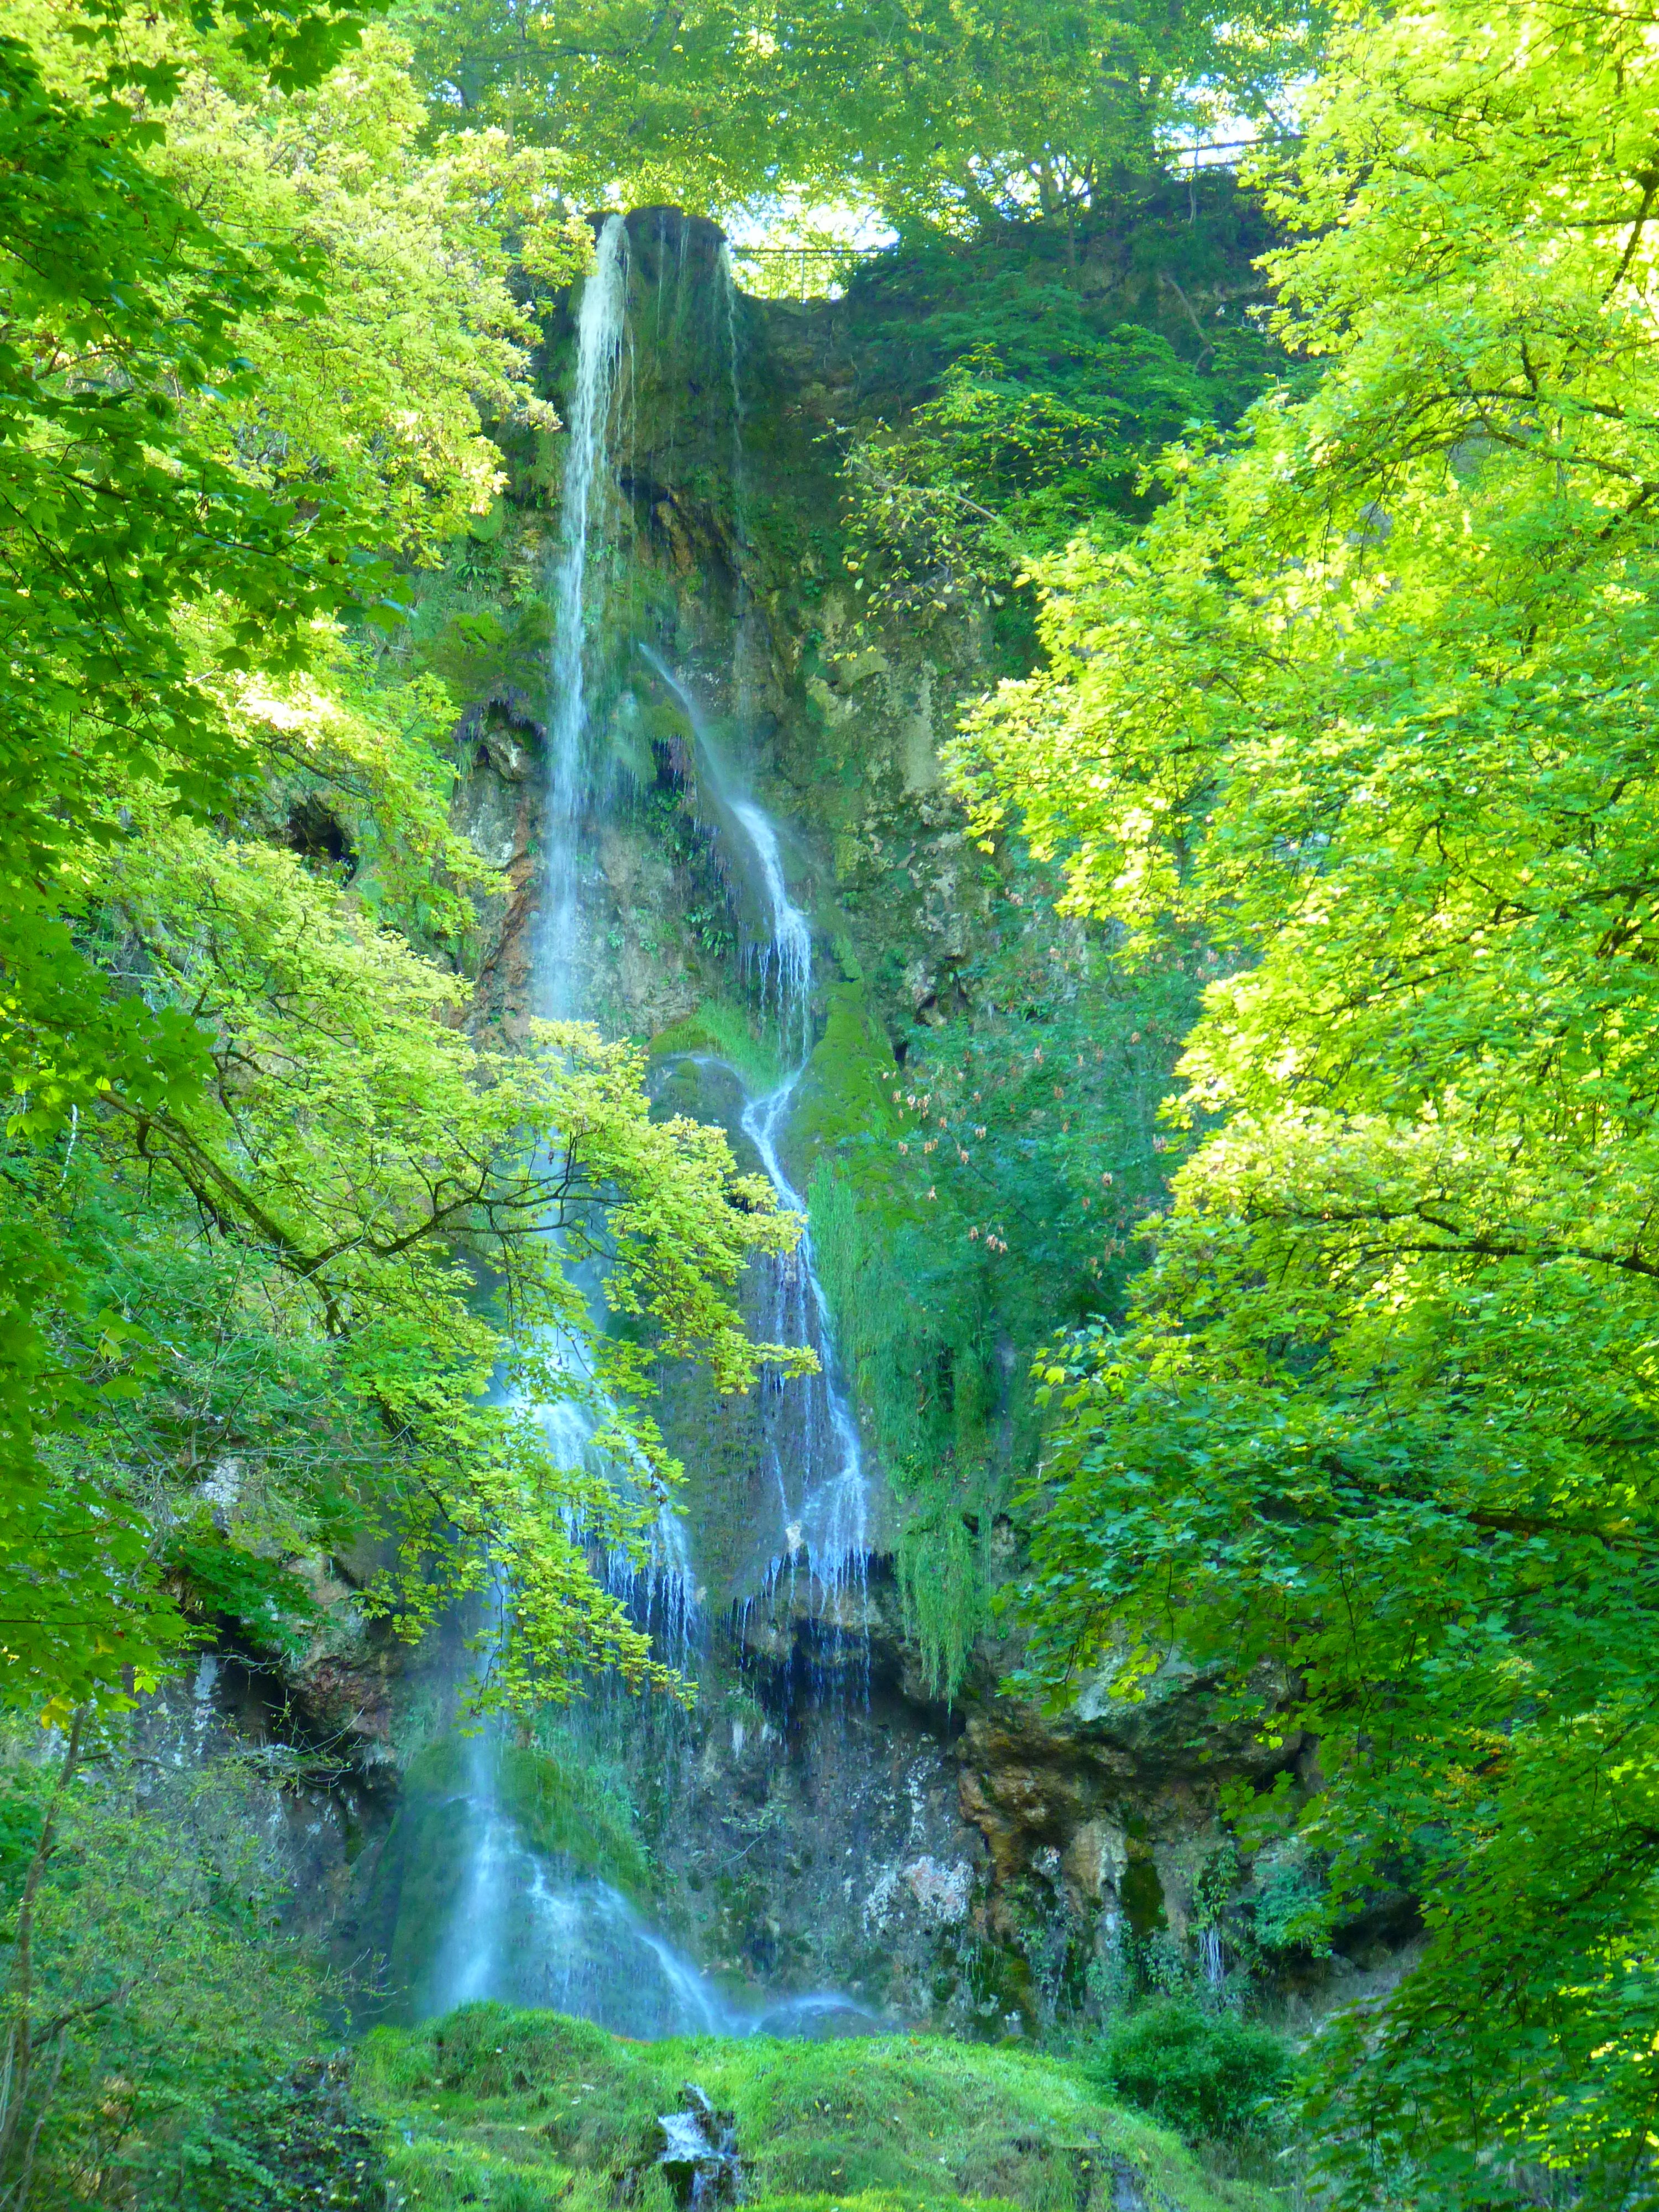
tree, water, forest, waterfall, river, stream, green, jungle, autumn, body of water, trees, rainforest, ravine, wasserfall, woodland, water feature, watercourse, nature reserve, urach waterfall, swabian alb, alb eaves, alb, old growth forest, urach